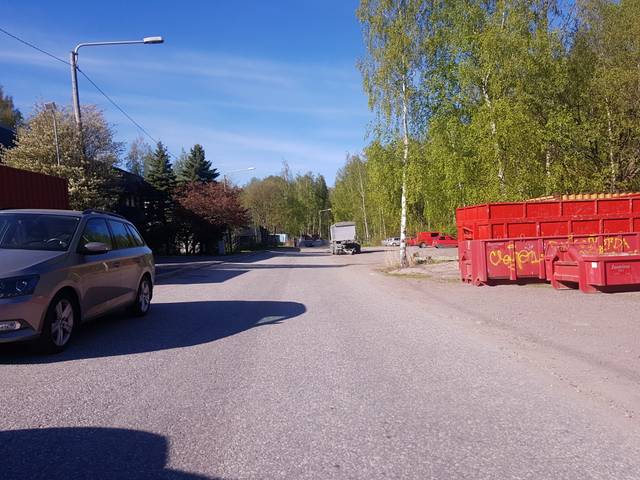
Region: Finland
Coordinates: 60.221, 24.992